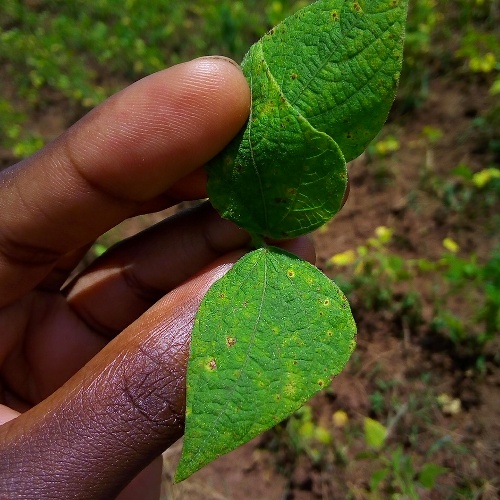
Leaf condition: bean_rust